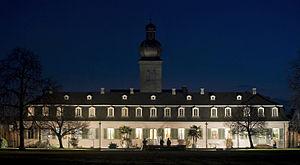
Braunshardt château de nuit. Construit en 1670 par le prince Georg Wilhelm.